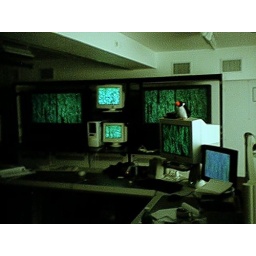
my computer and our network monitor screens, in the second iteration (of MANY) of our Network Operations Center